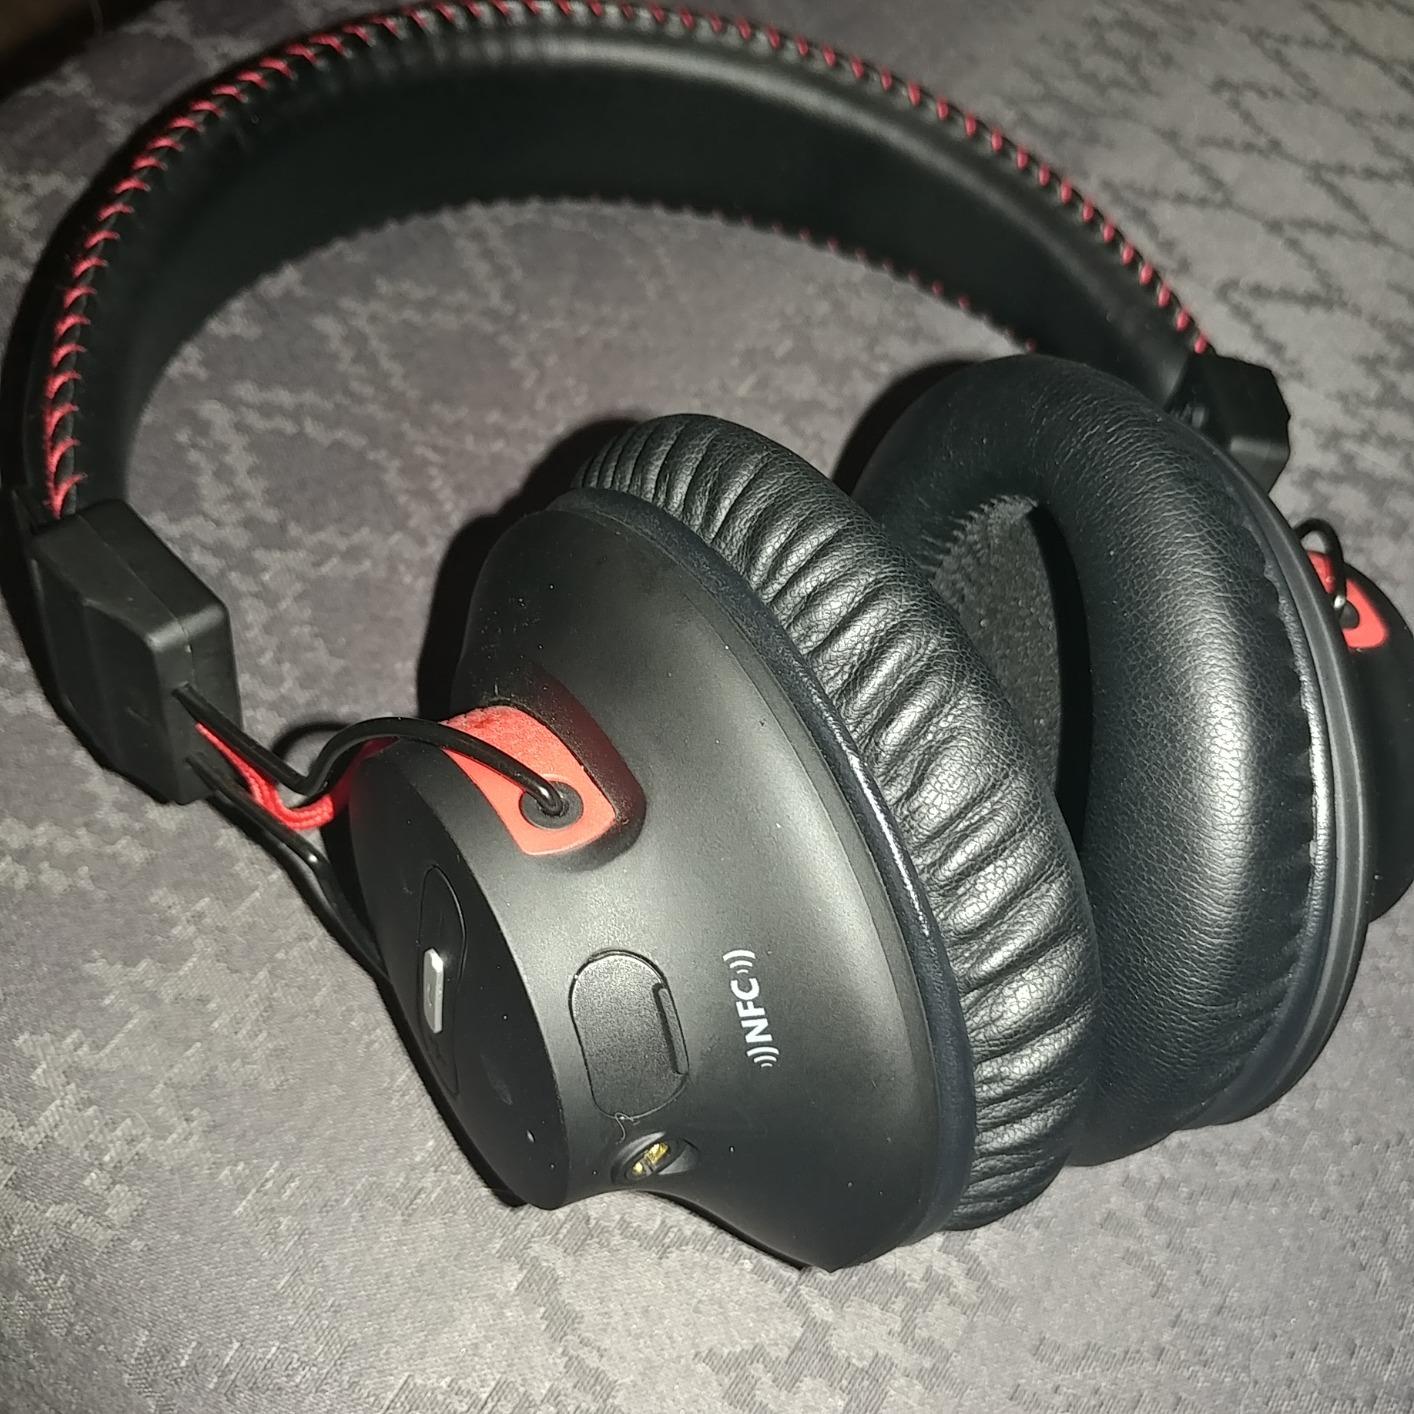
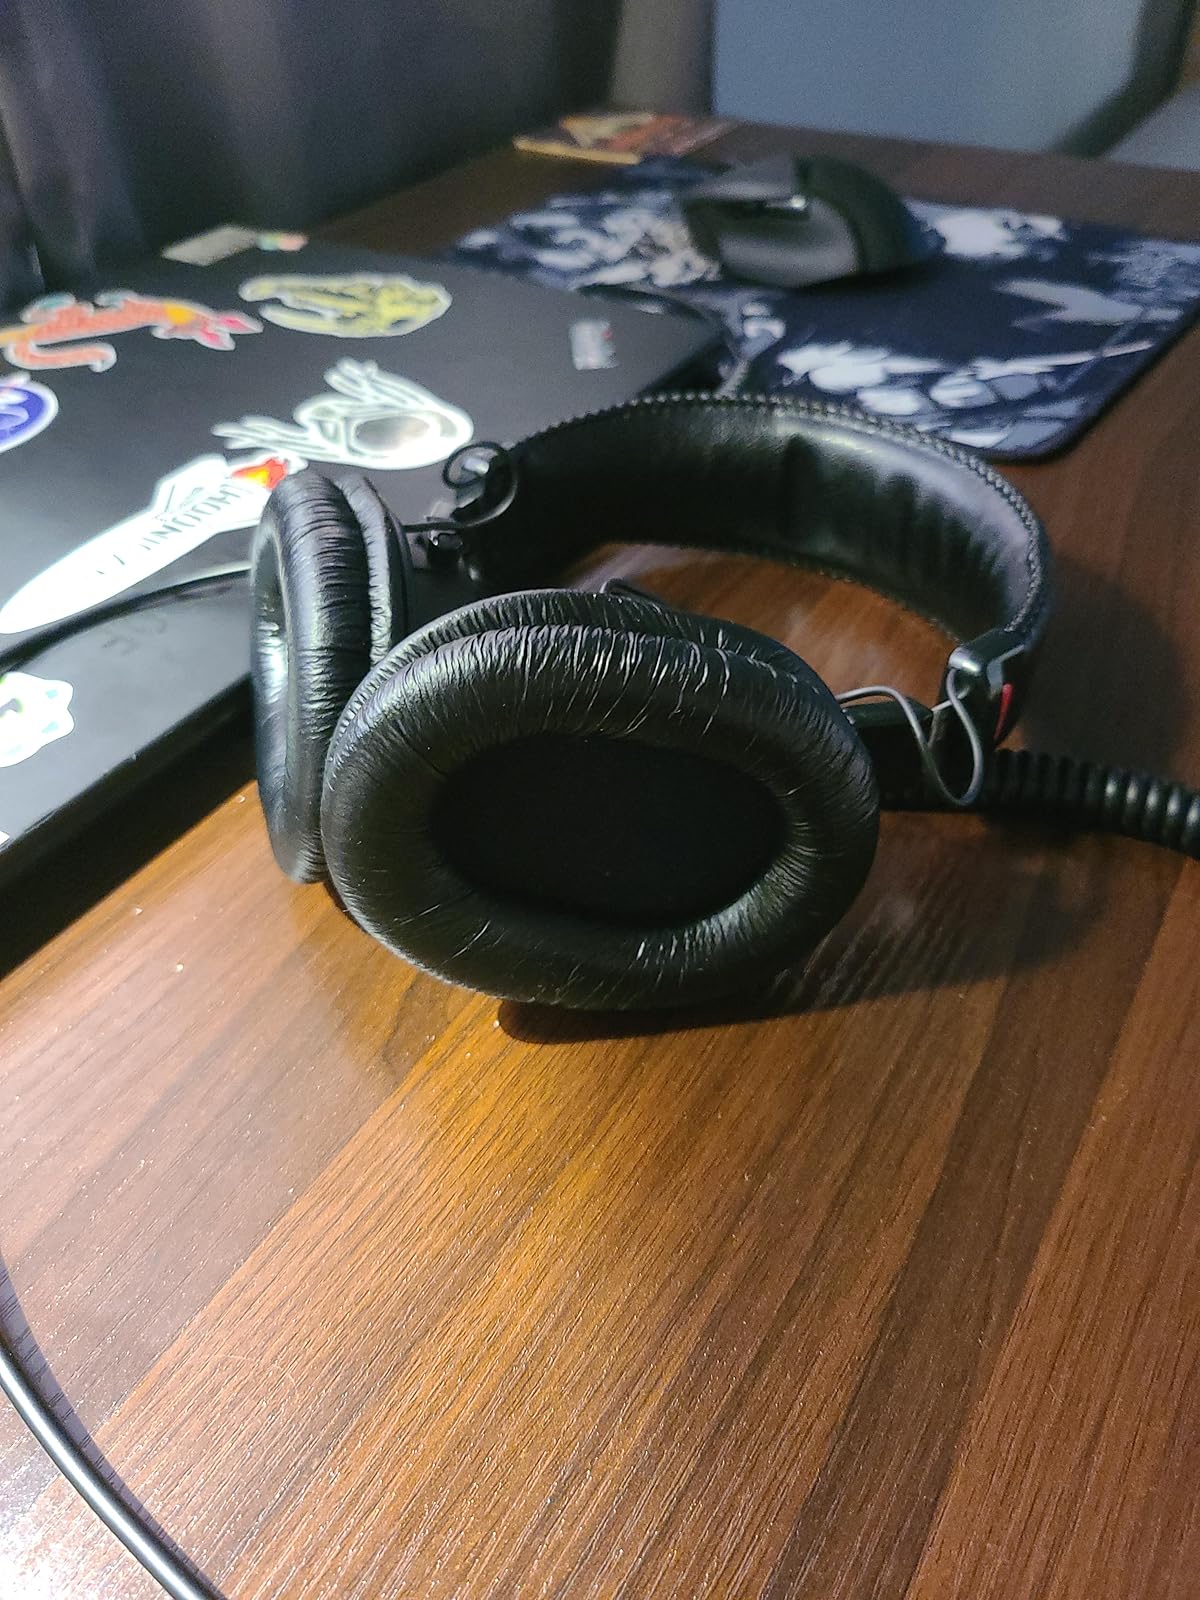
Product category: headphones
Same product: no